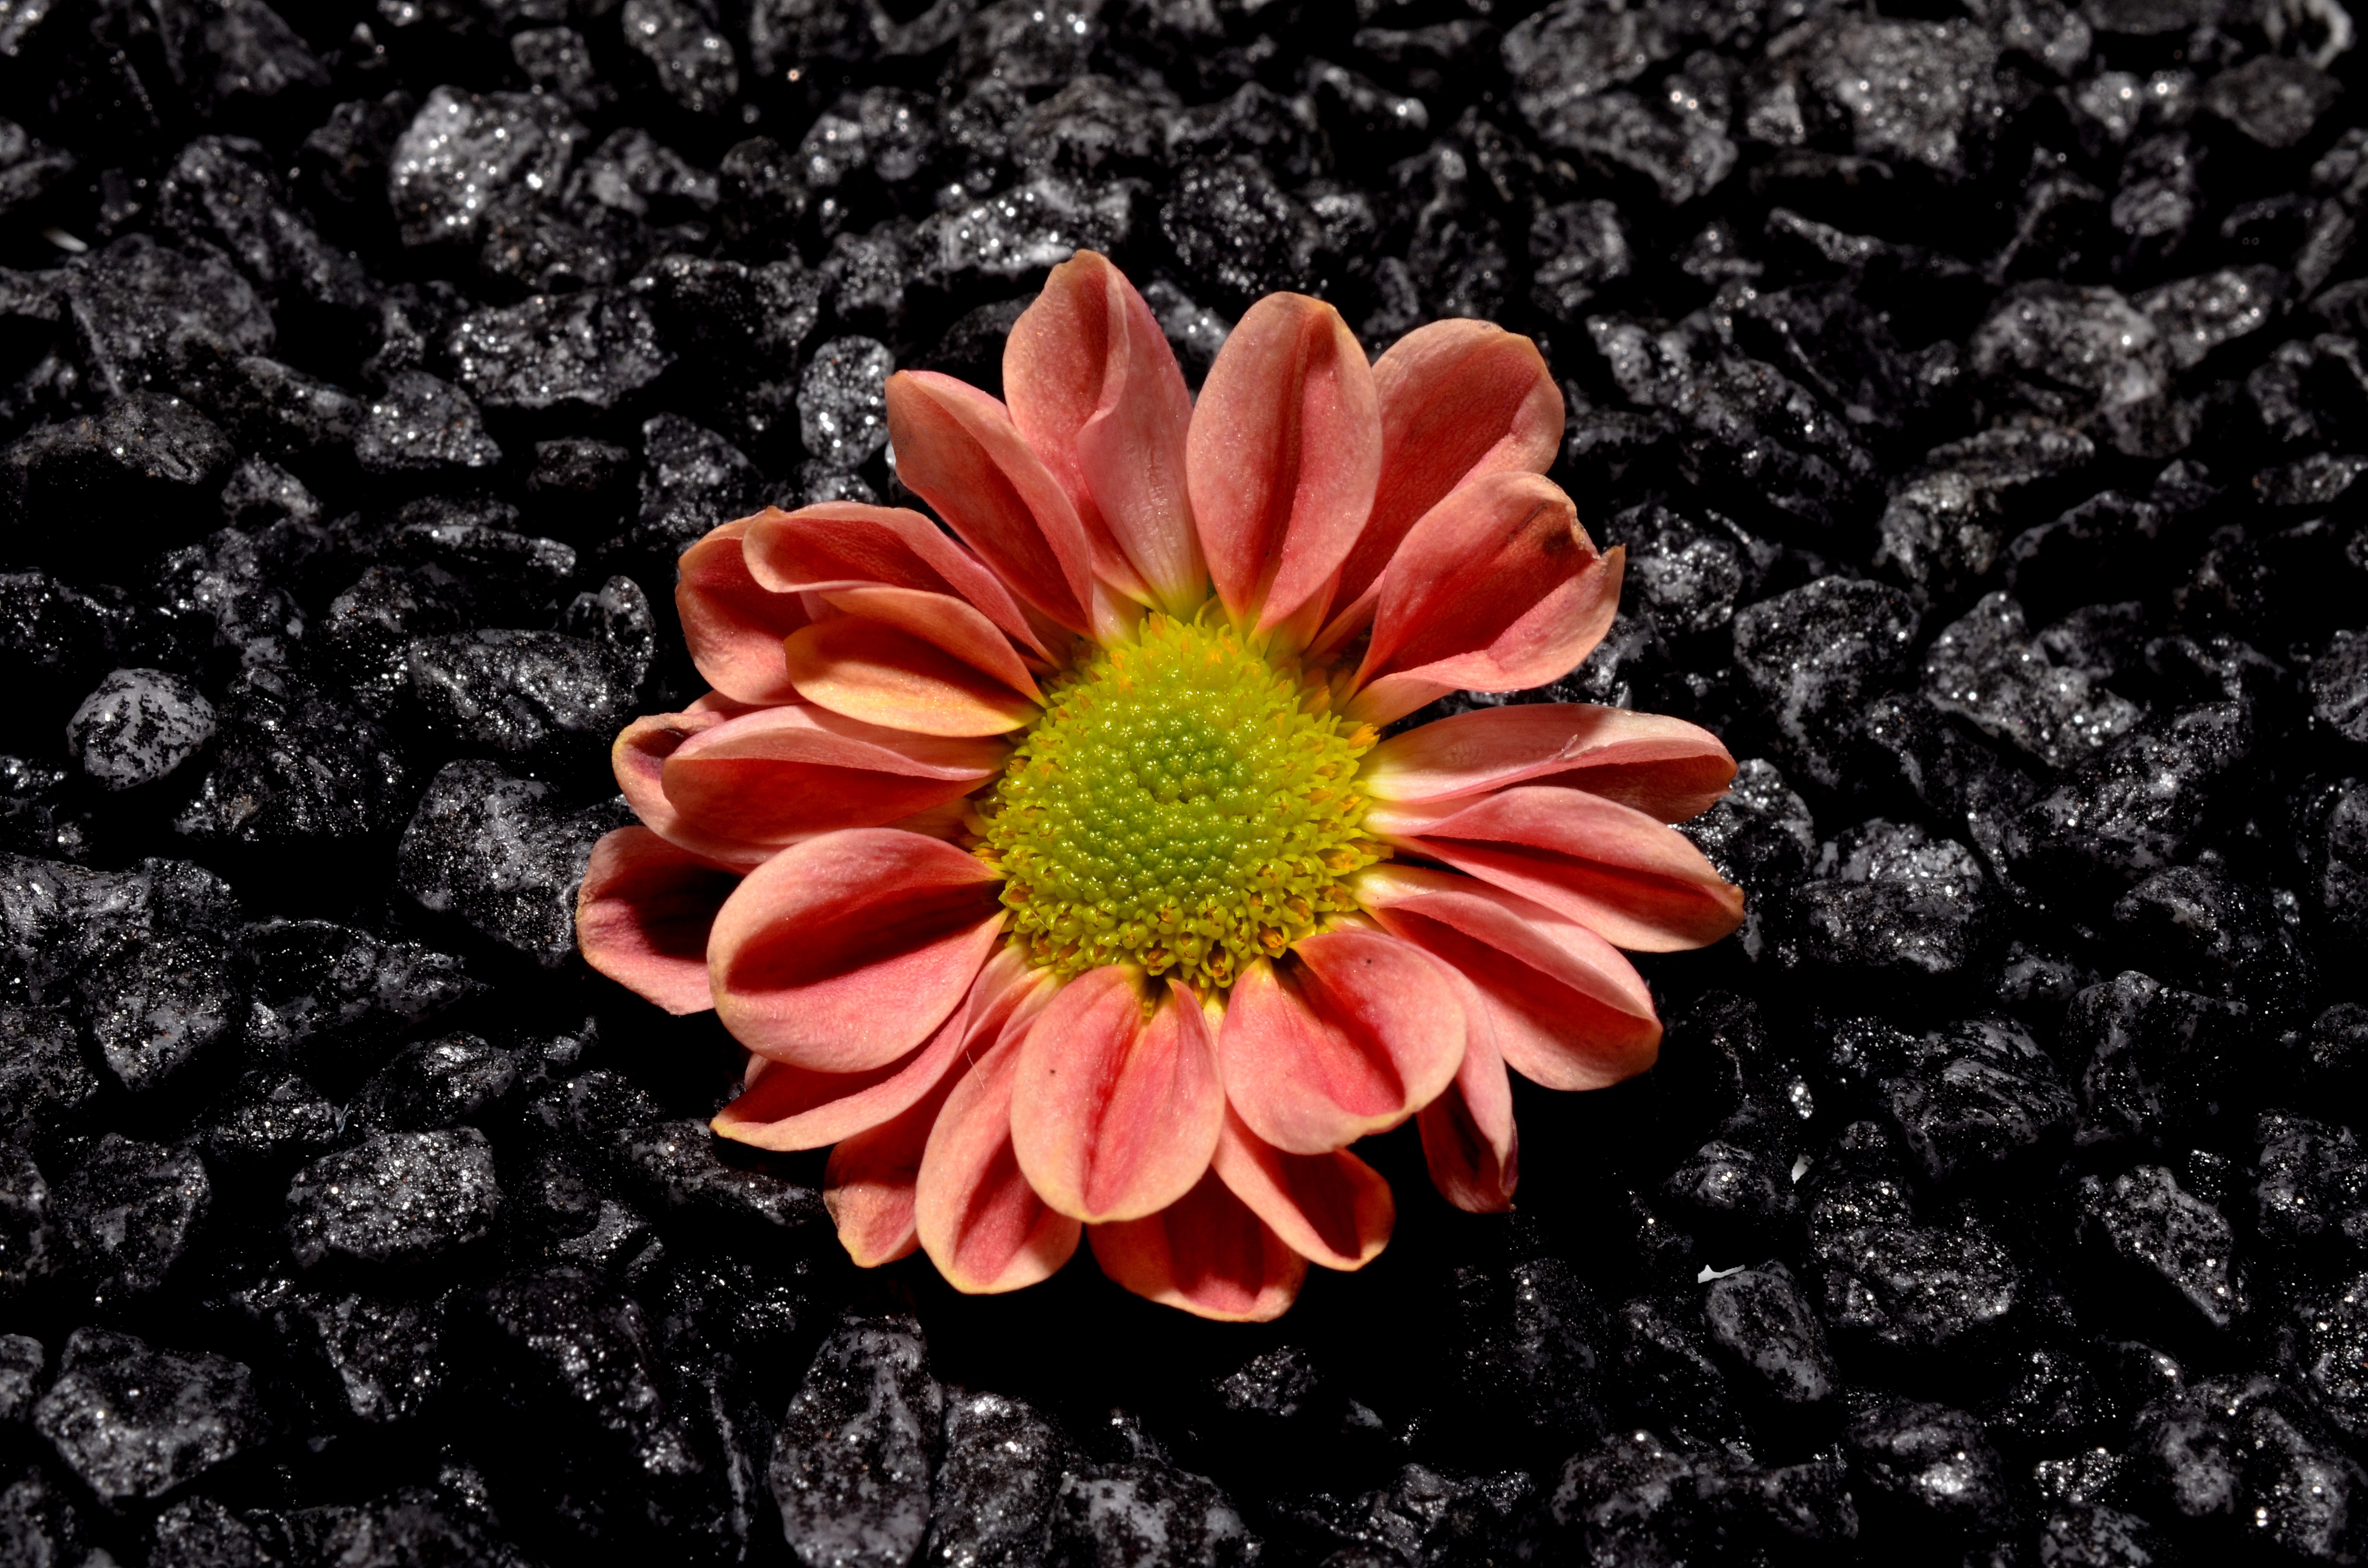
black and white, plant, photography, flower, petal, red, small, black, flora, close up, gerbera, macro photography, flowering plant, daisy family, city car, land plant, chrysanths